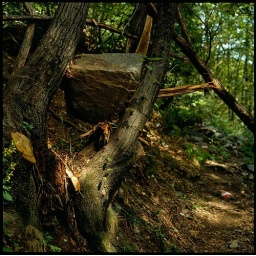
Bergell falling rock in the forest